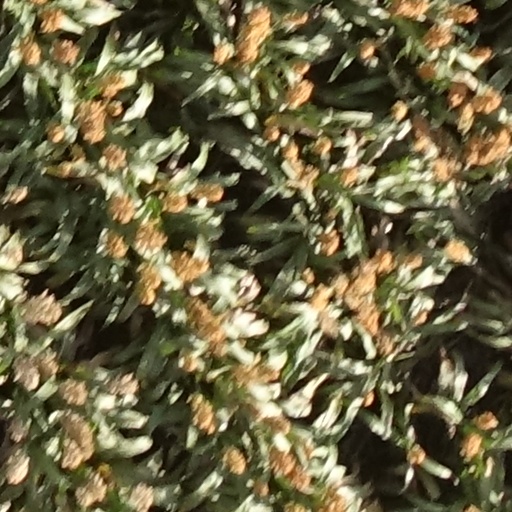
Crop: sorghum